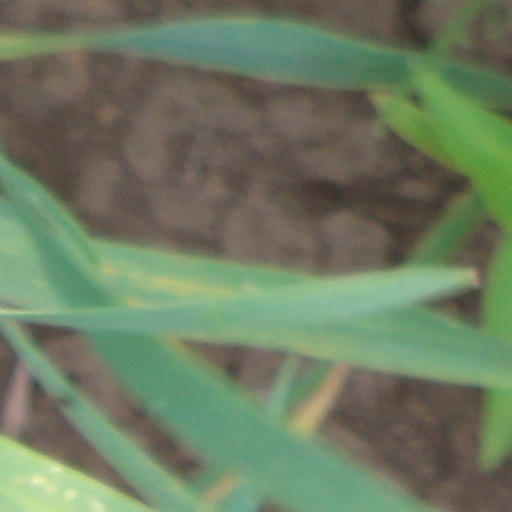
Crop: wheat